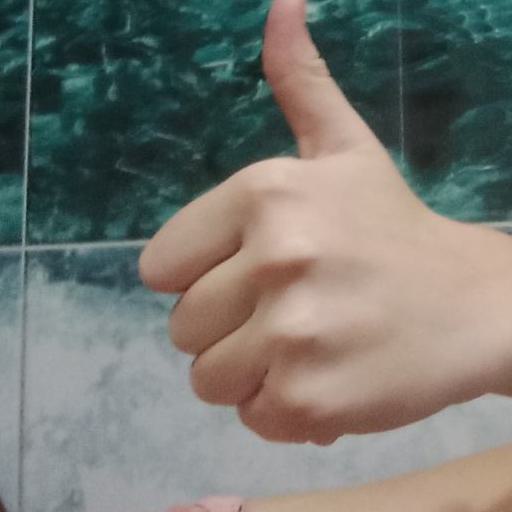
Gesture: like